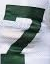
Number: 7